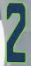
Number: 2